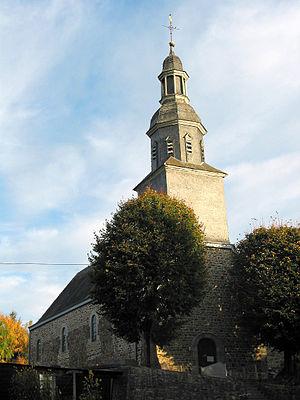
Masbourg (Belgique), église Saint-Ambroise (1711).
Masbourg [masbuːʁ] est une section de la commune belge de Nassogne située en Région wallonne dans la province de Luxembourg.